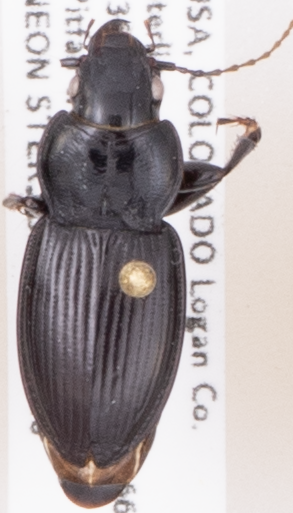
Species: Cyclotrachelus torvus
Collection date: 2019-07-10
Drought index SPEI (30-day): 1.13
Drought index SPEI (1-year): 1.13
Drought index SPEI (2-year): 0.71